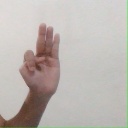
अक्षर: भ